Australia–Japan relations

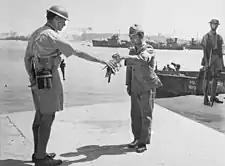
30 August 1945. Yokosuka Naval Base, Tokyo Bay. Commander Yuzo Tanno hands over the keys of the Yokosuka Naval Base to Captain Herbert James Buchanan, Royal Australian Navy. Buchanan led the first British Commonwealth party to go ashore in Japan.

The first time a large number of Australians were in Japan was during the postwar Occupation of Japan. Australians were part of the British Commonwealth Occupation Force. Around 16,000 Australians served in the force. For the entire length of its history the BCOF had an Australian officer. The Australian contribution to the force was 4,700 infantry, 5,300 base personnel, 2,200 from the Royal Australian Air Force, and 130 from the Australian General Hospital. The Royal Australian Navy was also present as part of the British Pacific Fleet.